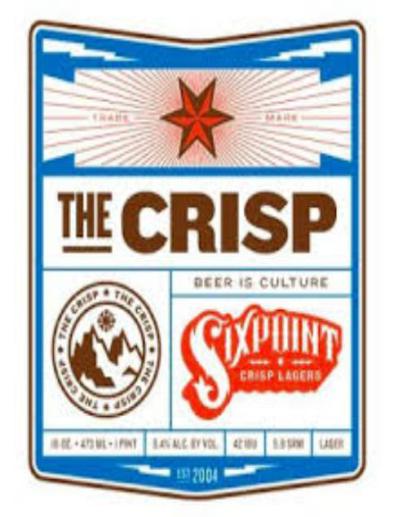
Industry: Food